Killsnake River

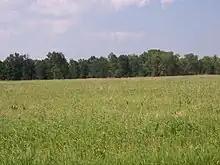
Killsnake Wildlife Area near Chilton, Wisconsin

The surrounding the confluence of the Killsnake River with the South Branch Manitowoc River has been designated a wildlife refuge by the Wisconsin Department of Natural Resources. The area is located entirely in the town of Rantoul.